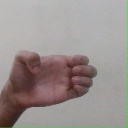
अक्षर: ख